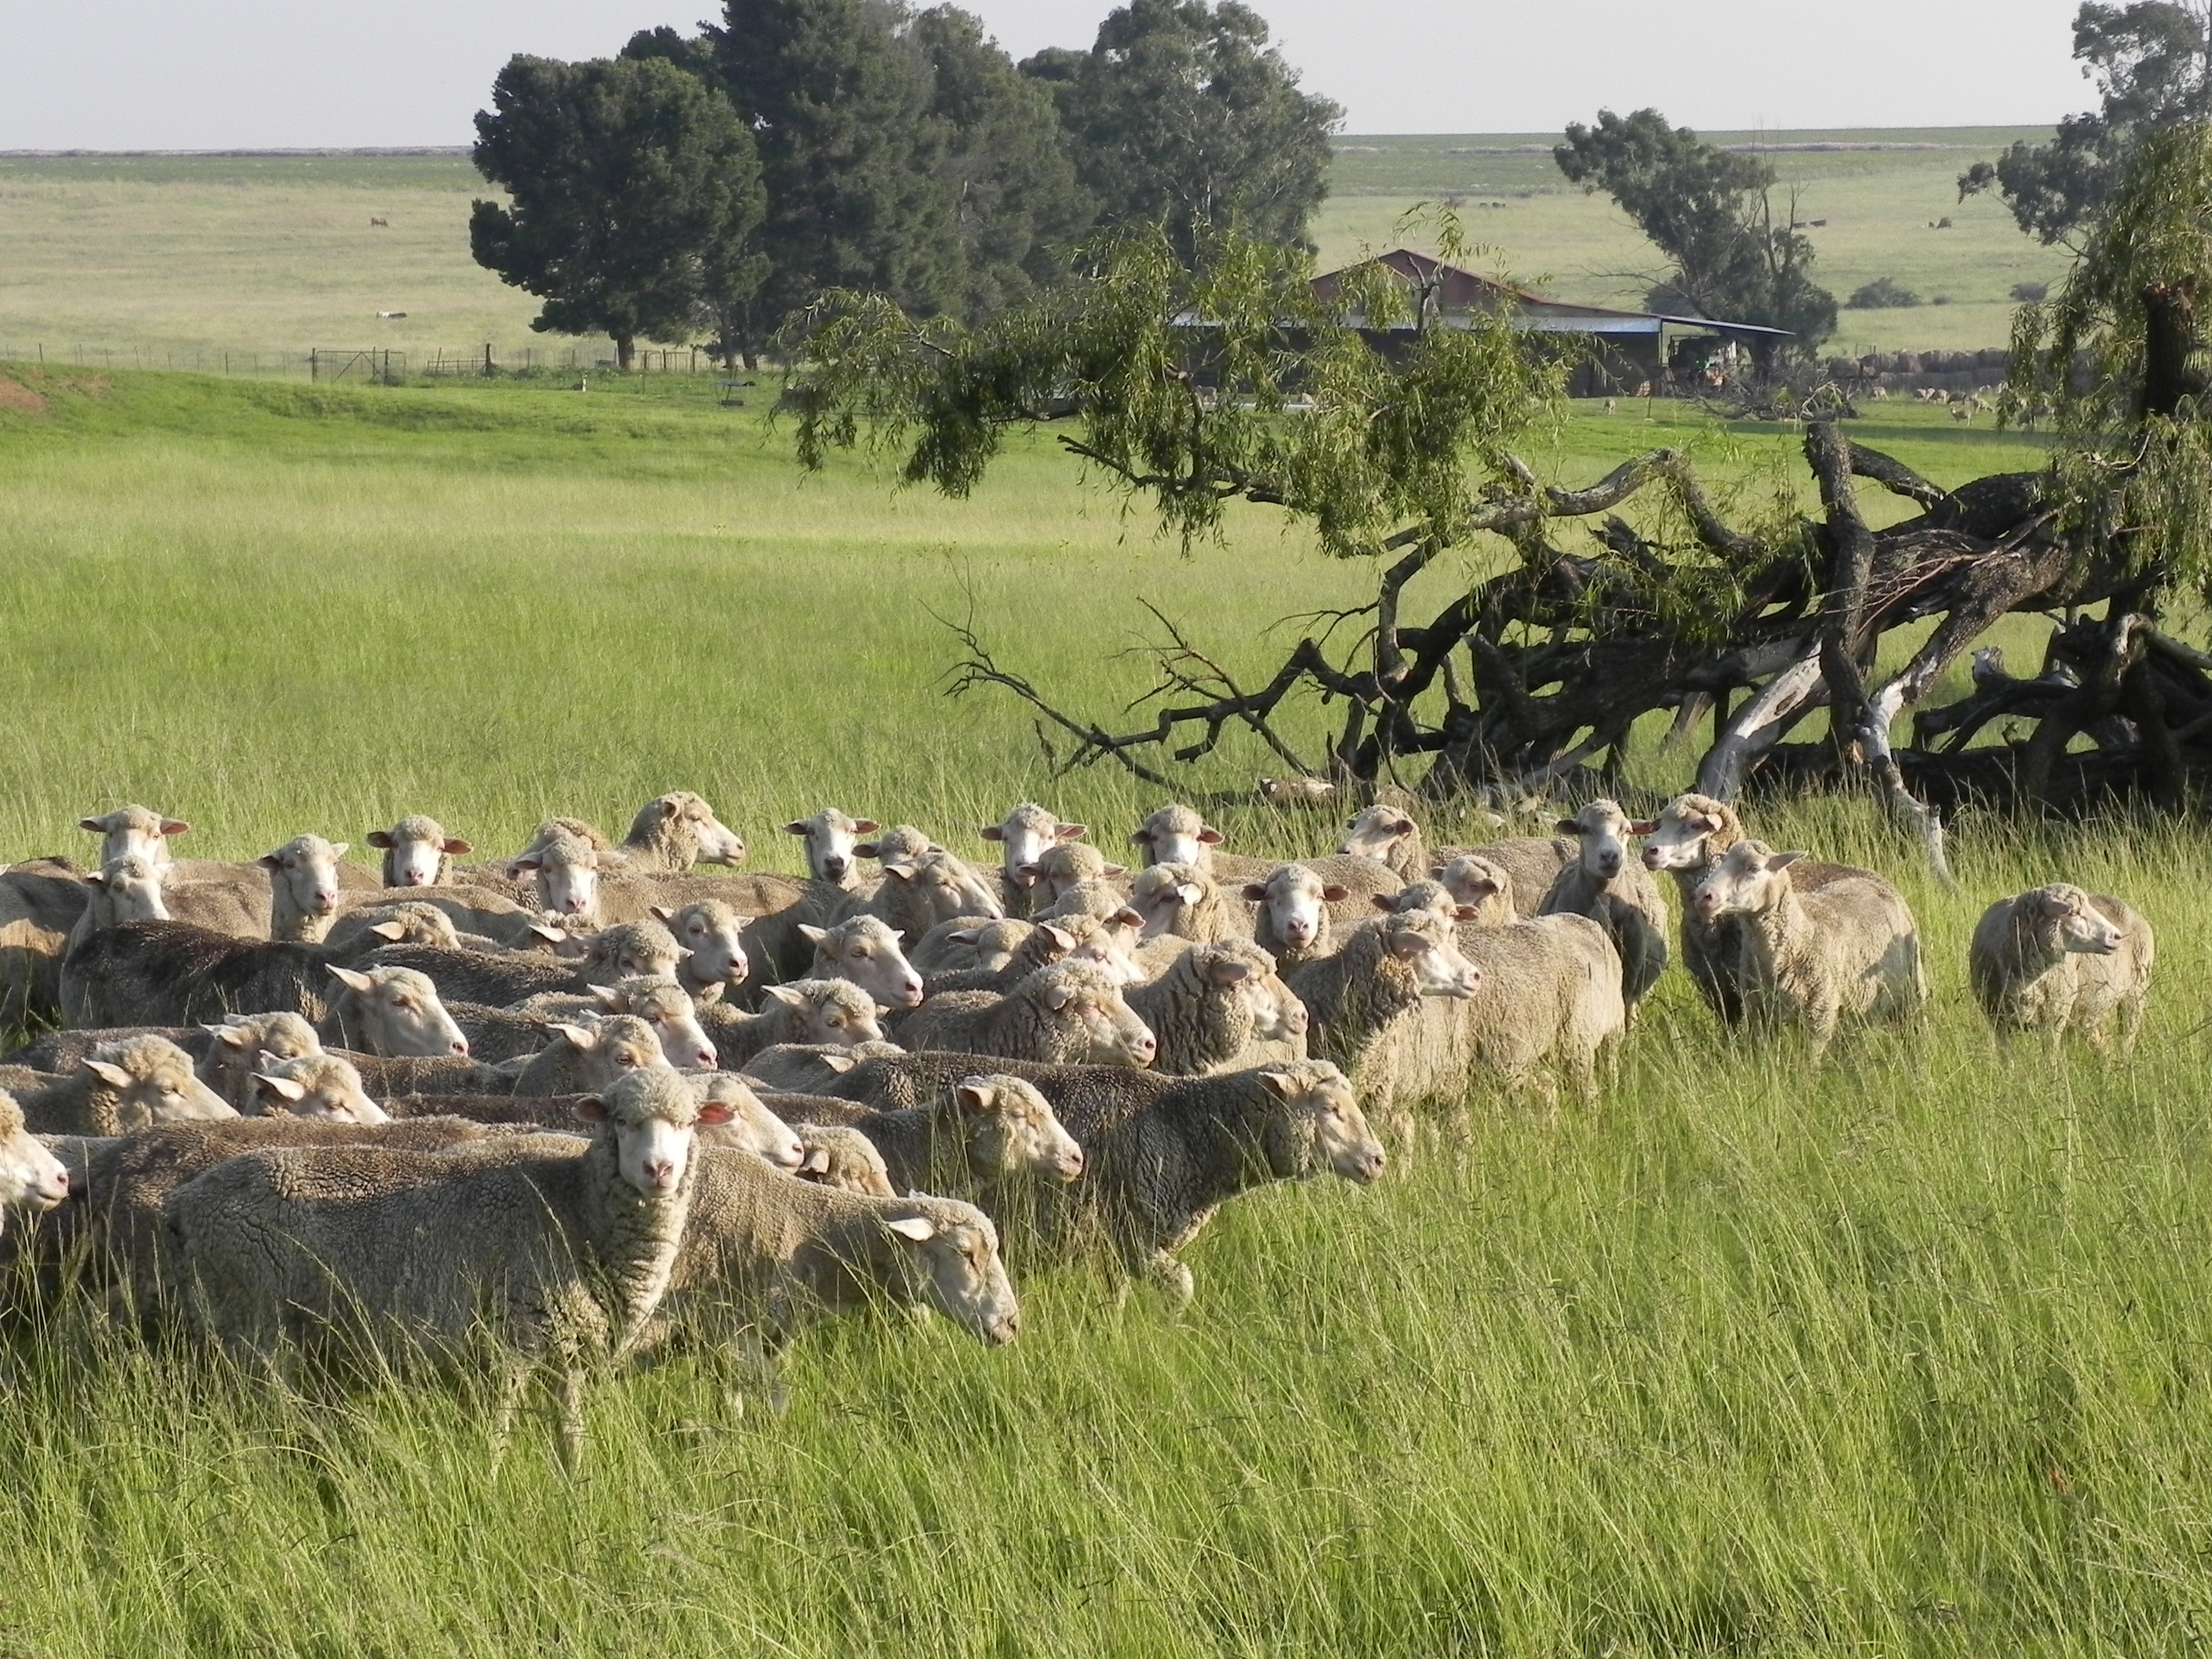
grass, farm, meadow, wildlife, herd, pasture, grazing, sheep, fauna, fields, grassland, sheeps, safari, rural area, herding, cattle like mammal